Avarua

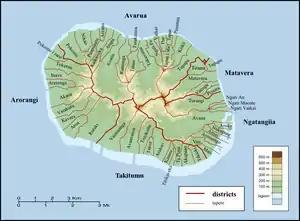
University of the South Pacific

Avarua (meaning "Two Harbours" in Māori) is a district and town in the north of the island of Rarotonga, the largest island of the Cook Islands. It serves as the capital of the Island territory and is further sub-divided into 19 tapere (sub-districts). As per 2016 census, the district had a population of 4,096 individuals. It is an important commercial and economic center with the island's only airport (Rarotonga International Airport) and Avatiu harbour located here.